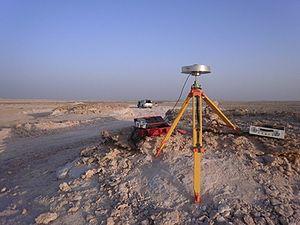
Observation du réseau géodésique de base
Fondée en 1986, IGN FI s’est imposée au niveau mondial dans l’élaboration et la réalisation de projets géomatiques. Elle propose son expertise aux grands donneurs d'ordre dans les domaines suivants : géodésie, métrologie, cartographie et infrastructure nationale de données géographiques, bases de données, SIG, portails thématiques, systèmes d’information foncier….